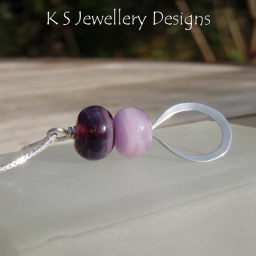
Two beautiful handmade swirl glass beads (from Kanna Glass Studios) sit above a hammered sterling silver teardrop